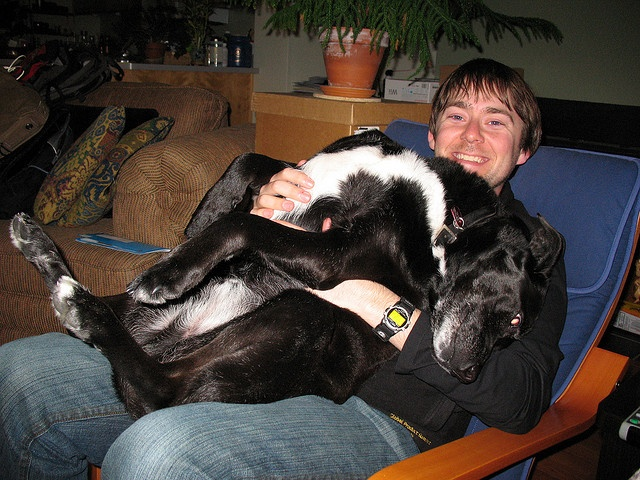
Dude reclined in a chair holding a big dog
A man is smiling while sitting in a chair with a large dog in his lap.
The dog is laying in the man's lap.
A man sits on a chair smiling with a dog on his lap.
A WHITE MAN HOLDING A BLACK AND WHITE DOG